Ikioi Shōta

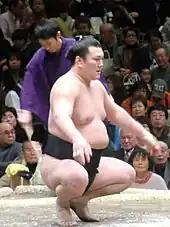
Ikioi during the January 2012 tournament.

Acceding to his mother's wishes, at eighteen he joined Isenoumi stable and first entered the ring in March 2005. He took the "shikona" or ring name of Ikioi from his first pro tournament. In his second tournament in July 2005 in the "jonidan" division he achieved a perfect record, but lost his second bout in a three-way playoff for the championship to the future Daidō. In September 2006 while competing in the "makushita" division he was punched in the face in the dressing room after a bout with forty-year-old Kotokanyu, who apparently objected to being slapped around the face (a legitimate tactic known as "harite") by someone over twenty years his junior. Kotokanyu was told to retire immediately afterwards. Over the next five years, Ikioi managed to work his way slowly up the ranks until he was finally awarded promotion to the salaried "jūryō" division after a 5–2 record at "makushita" 3 in September 2011. In contrast to his slow progress previously, Ikioi found unprecedented success in the "jūryō" second division. He had only one loss in the first thirteen days of his "jūryō" debut, and even though he lost his last two bouts he still managed to win the tournament. His 10–5 record in the following January 2012 tournament earned him promotion to the "makuuchi" top division.